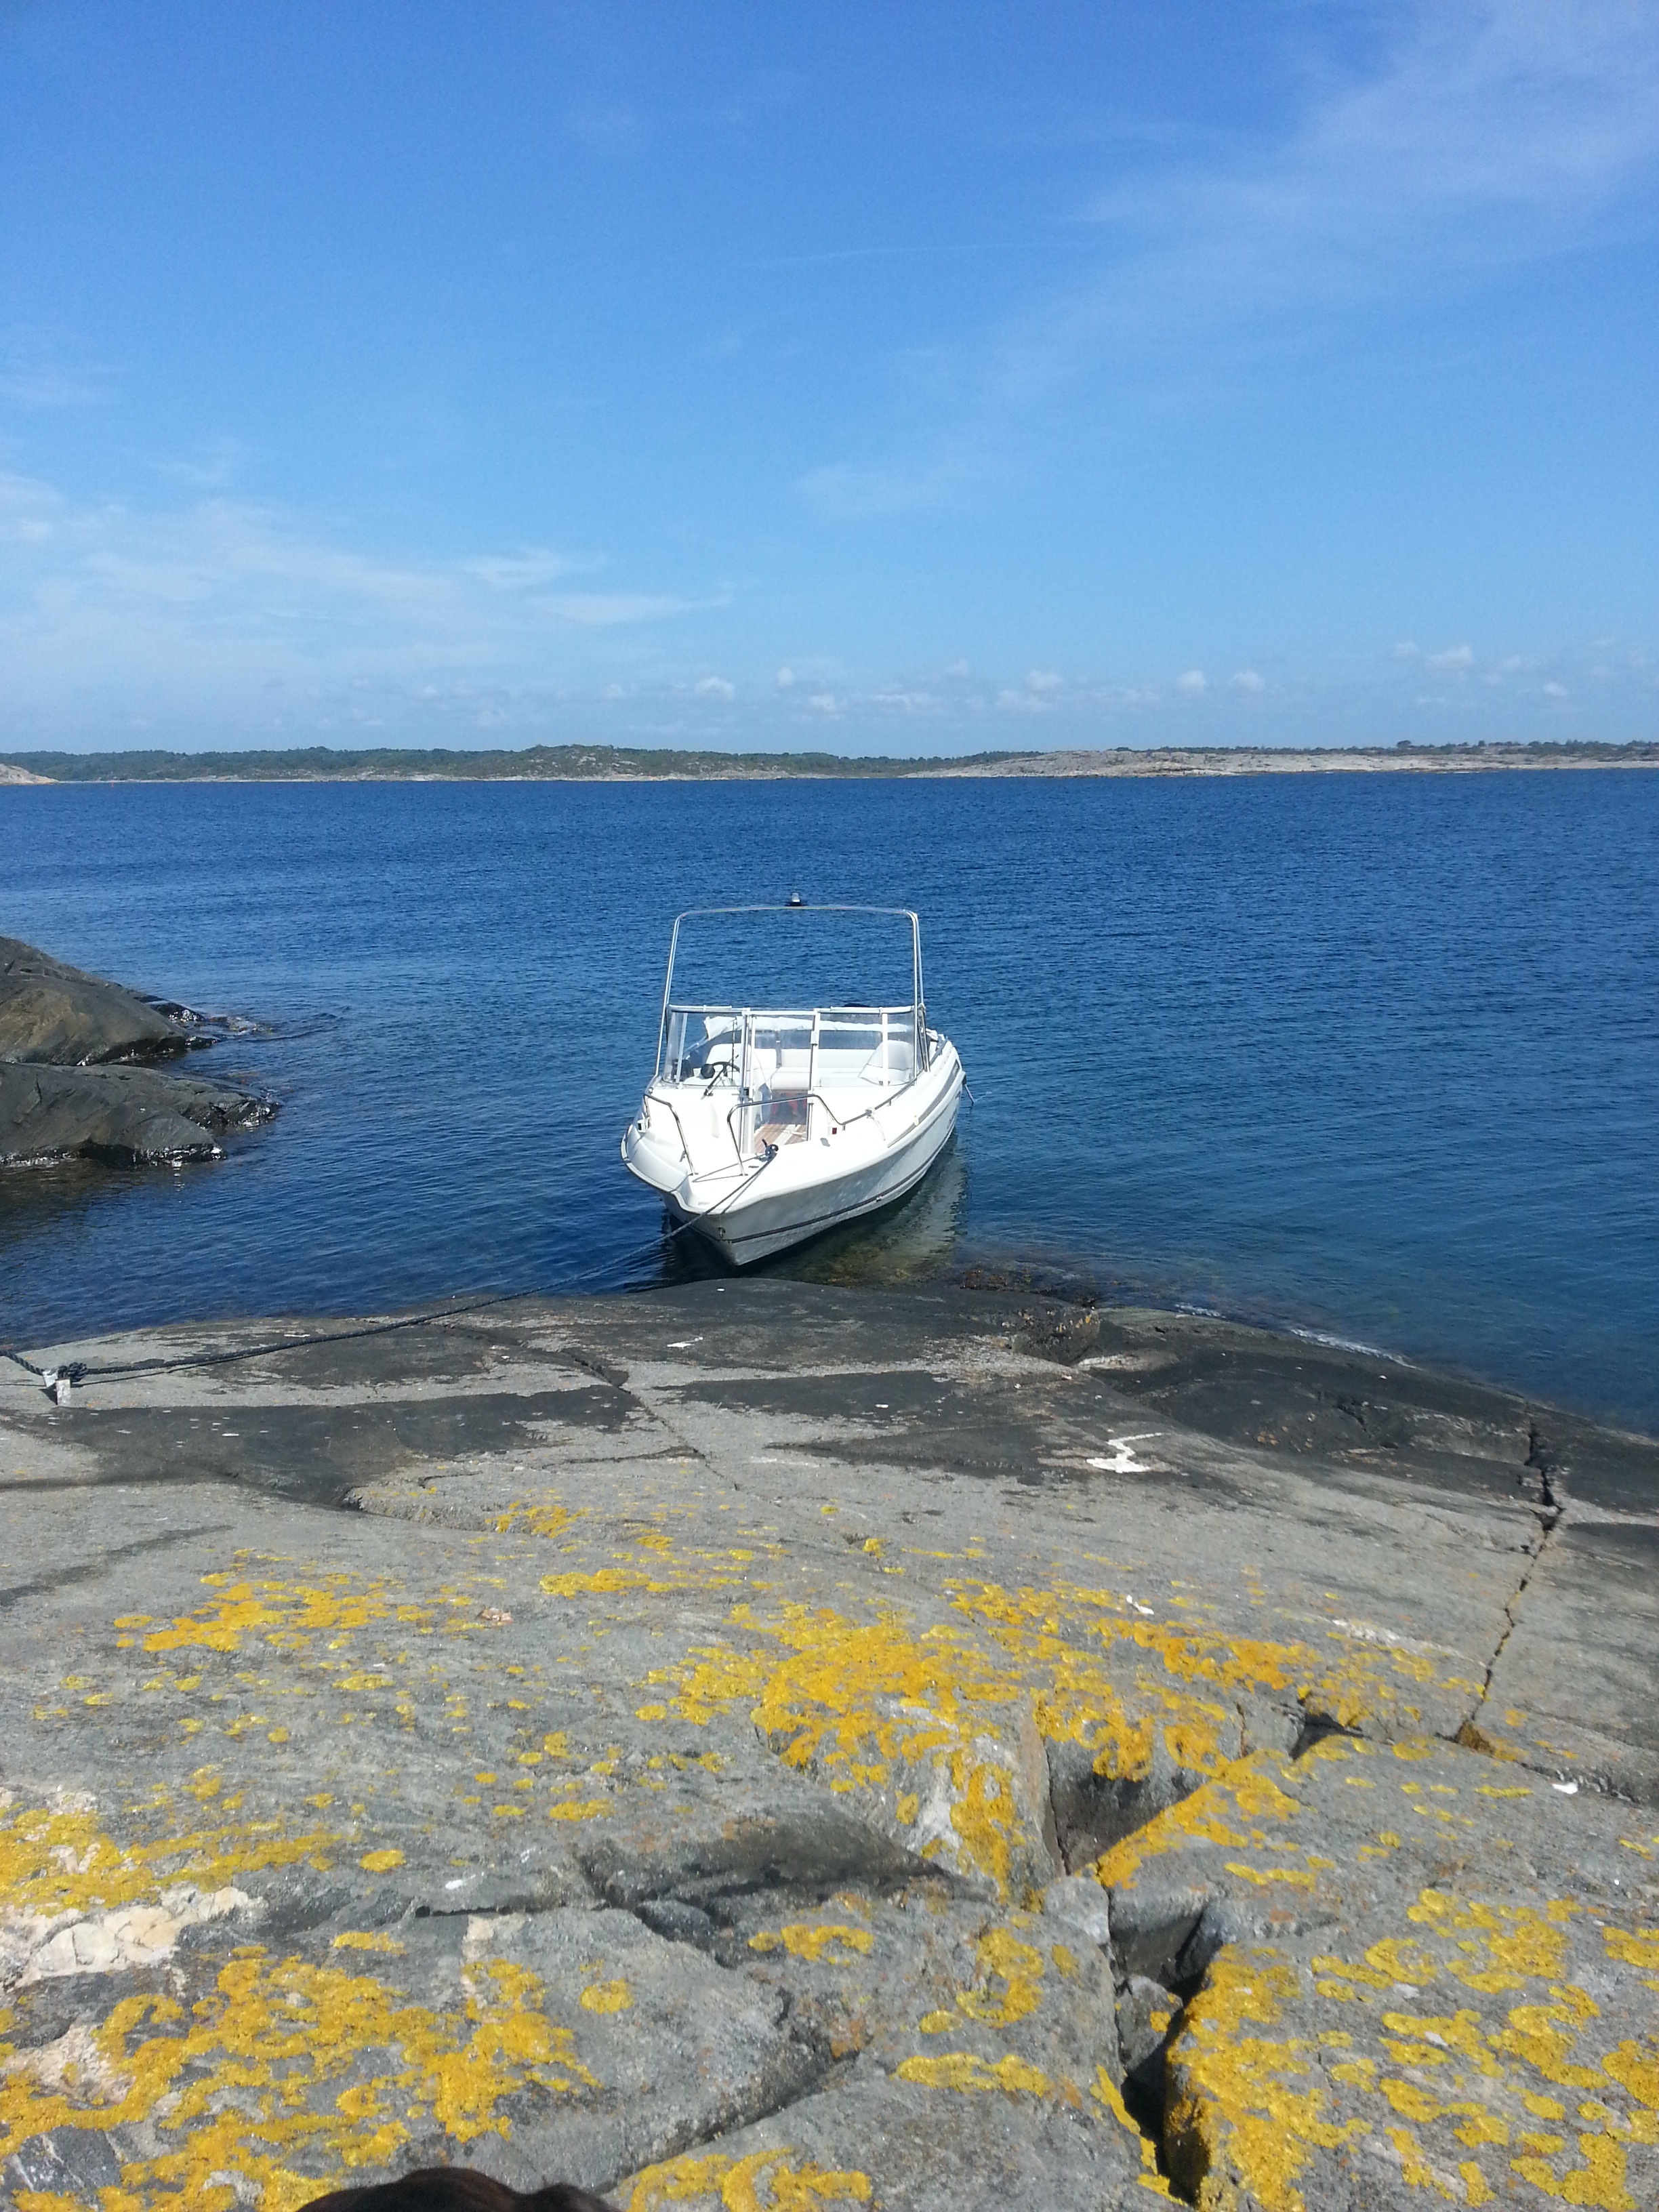
shore, sea, coast, horizon, ocean, vehicle, boat, bay, beach, cape